Eino Friberg

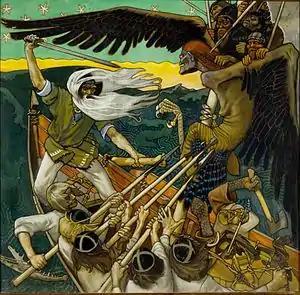
"The Defense of the Sampo" by Akseli Gallen-Kallela

Friberg published a book of poetry, "Sparks", in 1926. During World War II, he worked in a tool and die plant in Worcester, Massachusetts and became a labor organizer for the United Steelworkers of America.